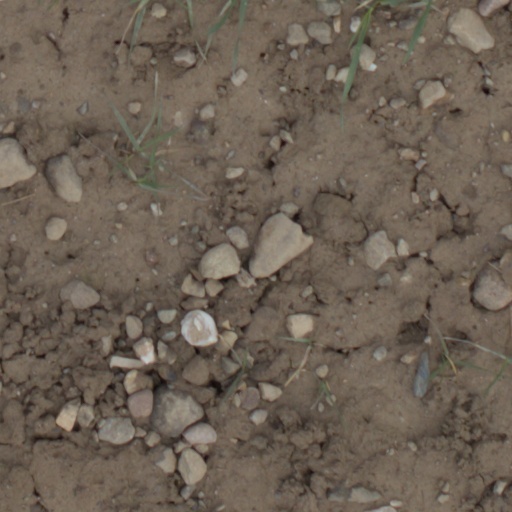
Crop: wheat